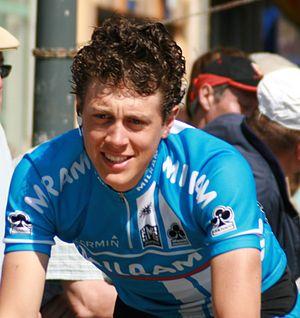
Niki Terpstra, né le 18 mai 1984 à Beverwijk, est un coureur cycliste néerlandais, membre de l'équipe Total Direct Énergie. Professionnel depuis 2007, il a notamment été champion des Pays-Bas sur route en 2010, 2012 puis 2015 et a remporté À travers les Flandres en 2012 et 2014, Paris-Roubaix en 2014, l'Eneco Tour en 2016, le Grand Prix E3 et le Tour des Flandres en 2018.